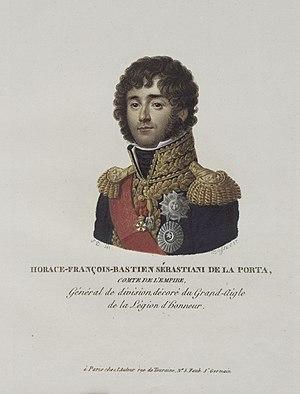
Horace François Bastien Sébastiani, comte de La Porta et de l'Empire, né le 17 novembre 1772 à La Porta dans l'actuelle Haute-Corse et mort le 20 juillet 1851 à Paris, est un militaire, diplomate et homme politique français.